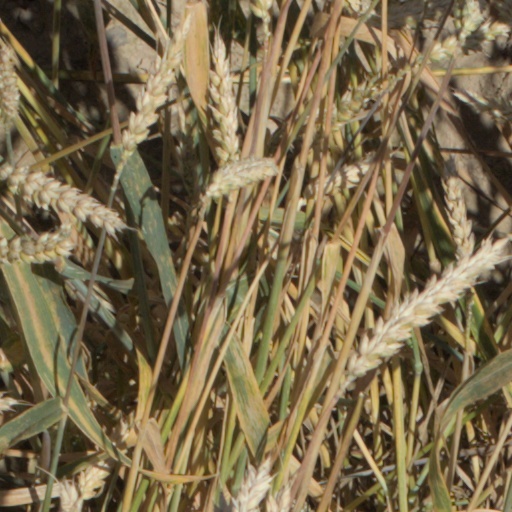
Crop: wheat